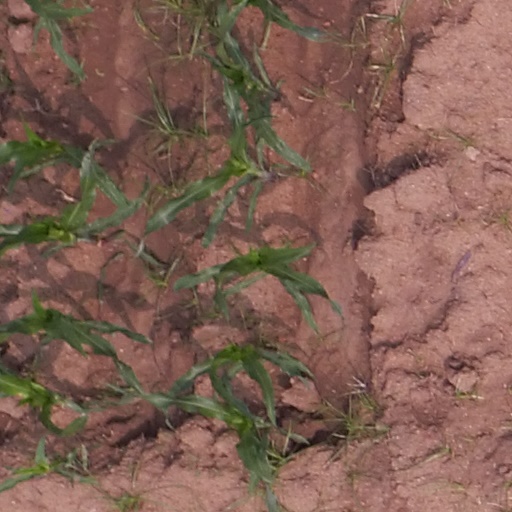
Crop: maize; corn